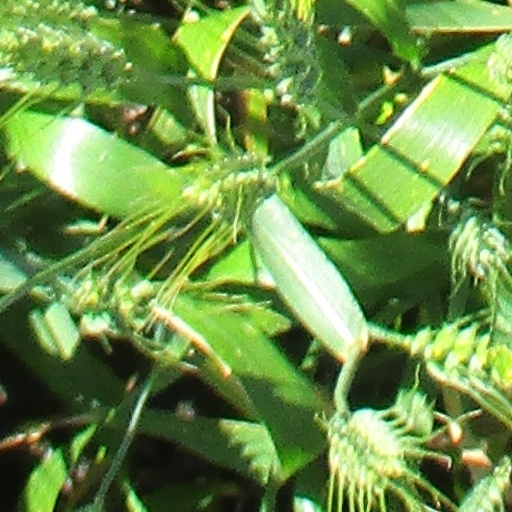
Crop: wheat